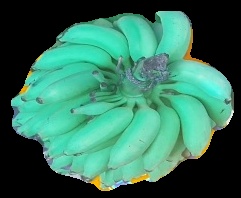
Variety: elakki-bale
Grade: grade2